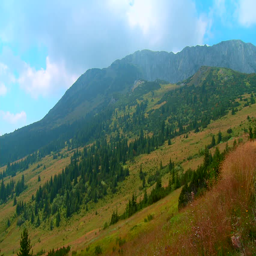
mountain peaks , pine forest and green fields before the storm